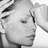
Emotion: sad